Cobham, Surrey

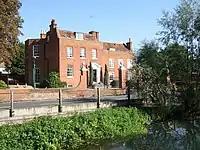
Cedar House

Cobham is from Brooklands and played host to associated and its own aviation and motoring activity in the 20th century. Leading motor engineer and car designers Reid Railton and Noel Macklin set up a manufacturing facility, building Railton road cars at the Fairmile Works from 1933 to 1940. An example is displayed at Brooklands Museum in the same borough.